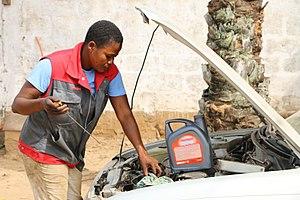
Mécanicienne garagiste This is an image of ""African people at work"" from Togo"
Actuellement, la plupart des automobiles de grande diffusion à moteur à combustion interne sont équipées d'un système de jauge à huile automatique, mesurant le niveau juste avant le démarrage du moteur. Il signale au conducteur, par l'allumage d'un voyant souvent rouge, que le niveau est anormalement bas. Néanmoins, il n'est pas inutile de vérifier soi-même le niveau, de façon à confirmer le bon fonctionnement de la jauge automatique. À cette fin, voici en détail la procédure standard de vérification du niveau d'huile moteur d'un véhicule automobile.